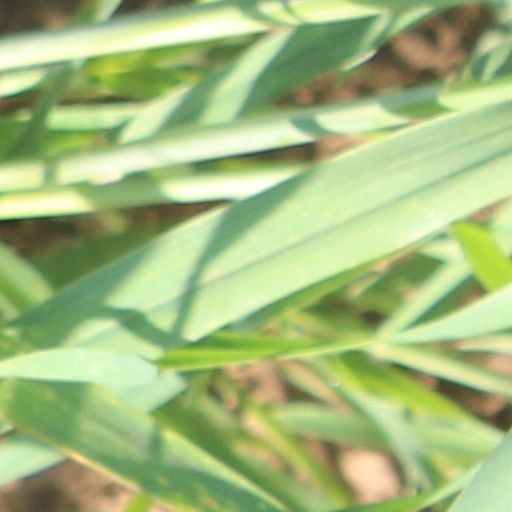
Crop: wheat